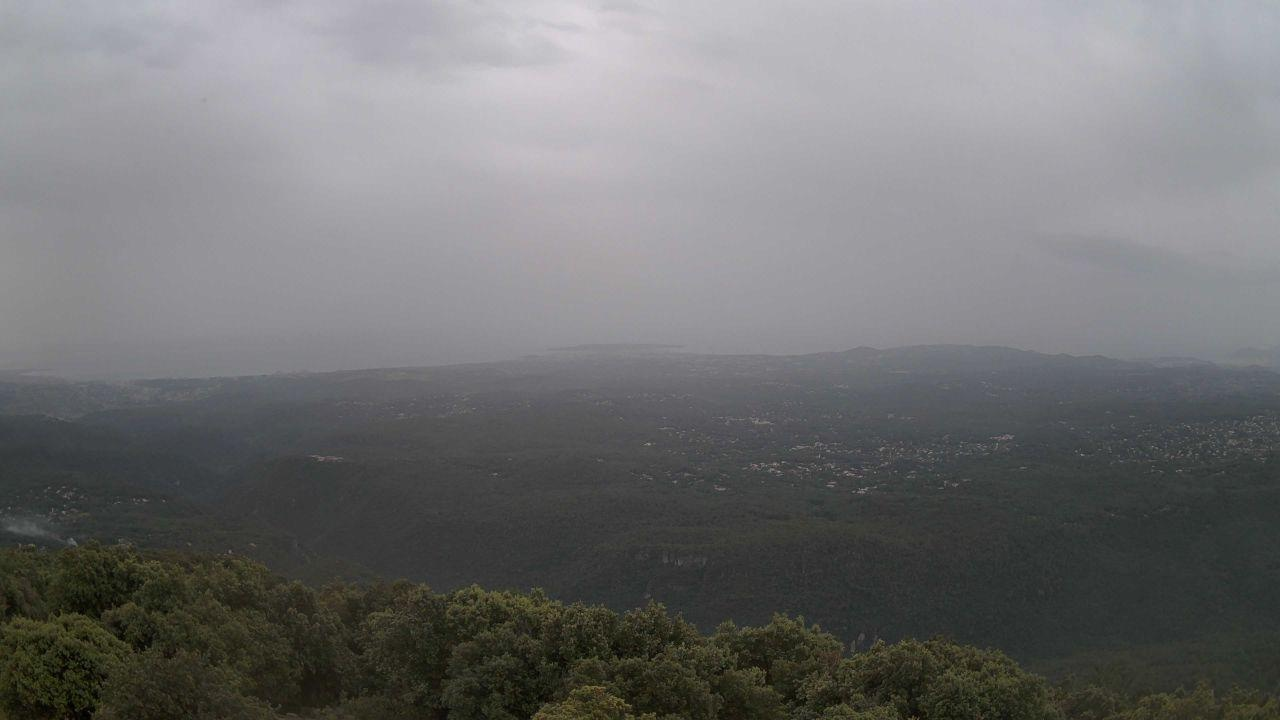
Fire: no
Smoke: yes